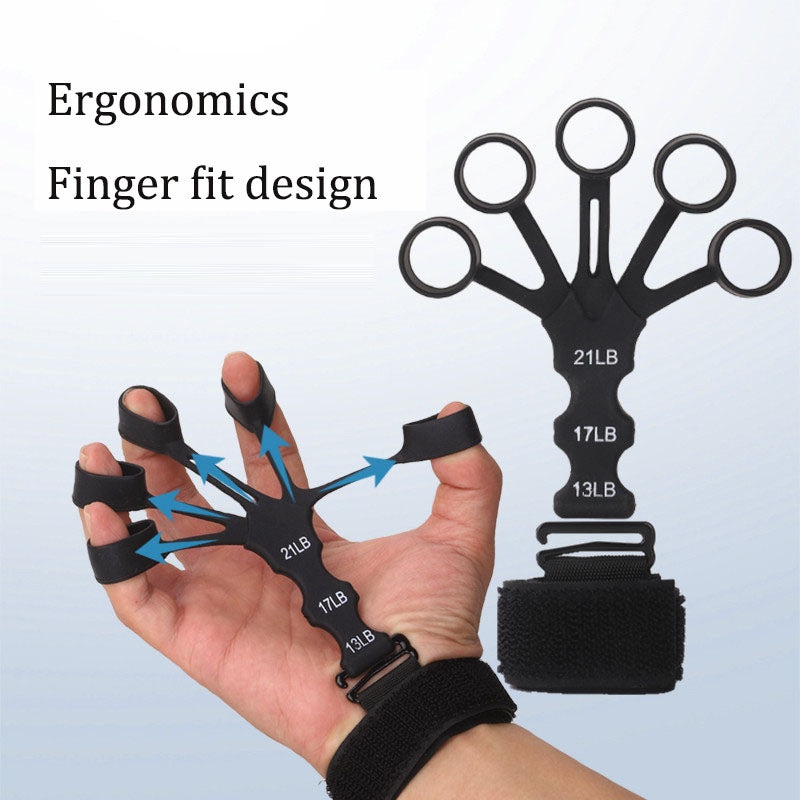
Basketball Training Grip Strengthener
🏀 Enhance Your Game with Superior Grip Strength Take your basketball skills to the next level with our Basketball Training Grip Strengthener. Designed specifically for basketball players, this innovative device helps improve your grip strength, enabling you to maintain better control of the ball during dribbles, passes, and shots. Elevate your performance on the court! 💪 Build Muscles for Powerful Performance Our grip strengthener targets the muscles in your hands, wrists, and forearms, allowing you to build the strength necessary for powerful throws and precise ball handling. With consistent use, you'll notice significant improvements in your grip, leading to increased confidence in your game. 📏 Adjustable Resistance Levels for All Skill Levels Designed for athletes of all ages and skill levels, this grip strengthener features adjustable resistance levels to suit your personal training needs. Whether you're just starting out or looking to push your limits, you can easily modify the tension to match your strength and training goals. 🏋️‍♂️ Compact and Portable Design for On-the-Go Training Lightweight and compact, this grip strengthener is easy to carry, making it the perfect training companion for practices, games, or workouts. Slip it into your gym bag and take it with you wherever you go, ensuring you never miss an opportunity to improve your grip strength. 🌟 Durable Construction for Long-Lasting Use Crafted from high-quality materials, our grip strengthener is designed to withstand rigorous training sessions. The robust construction ensures that it remains a reliable part of your training regimen, helping you achieve your grip strength goals without compromising on quality. 🏆 Perfect for Rehabilitation and Injury Prevention Not only is this grip strengthener ideal for enhancing your basketball skills, but it also aids in rehabilitation and injury prevention. Strengthening your grip and forearm muscles can help reduce the risk of common injuries, ensuring you stay healthy and perform at your best. 🎁 A Great Gift for Basketball Enthusiasts Searching for the perfect gift for a basketball player in your life? Look no further! The Basketball Training Grip Strengthener makes a thoughtful present for birthdays, holidays, or special occasions, inspiring them to elevate their game and achieve their athletic goals. 🧠 Supports Hand and Finger Coordination This training tool not only builds strength but also enhances hand and finger coordination. Improved dexterity will translate to better shooting accuracy and ball control, helping you dominate the court. 📜 Satisfaction Guaranteed for Your Peace of Mind We stand behind the quality and effectiveness of our products. Enjoy a superior training experience with our Basketball Training Grip Strengthener, backed by a satisfaction guarantee to ensure your investment is risk-free. 🌍 Eco-Friendly Materials for Sustainable Training Made with environmentally conscious materials, this grip strengthener is a sustainable choice for athletes looking to improve their performance while being mindful of their impact on the planet.
Brand: Novel Seller
Category: Sporting Goods > Athletics > Basketball > Basketball Training Aids